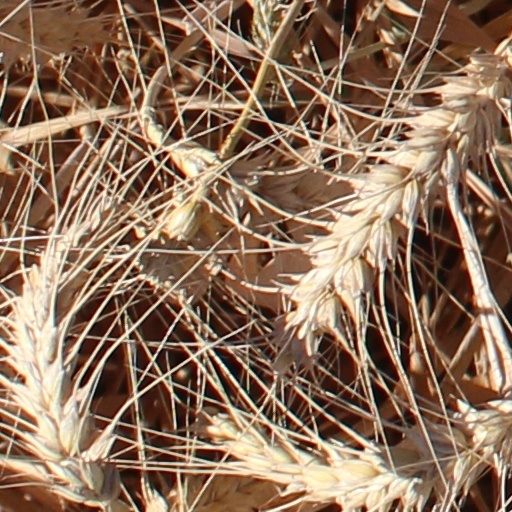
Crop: wheat